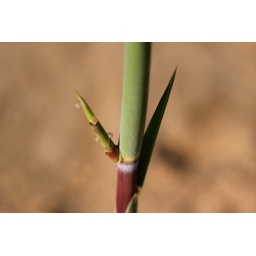
water over grass